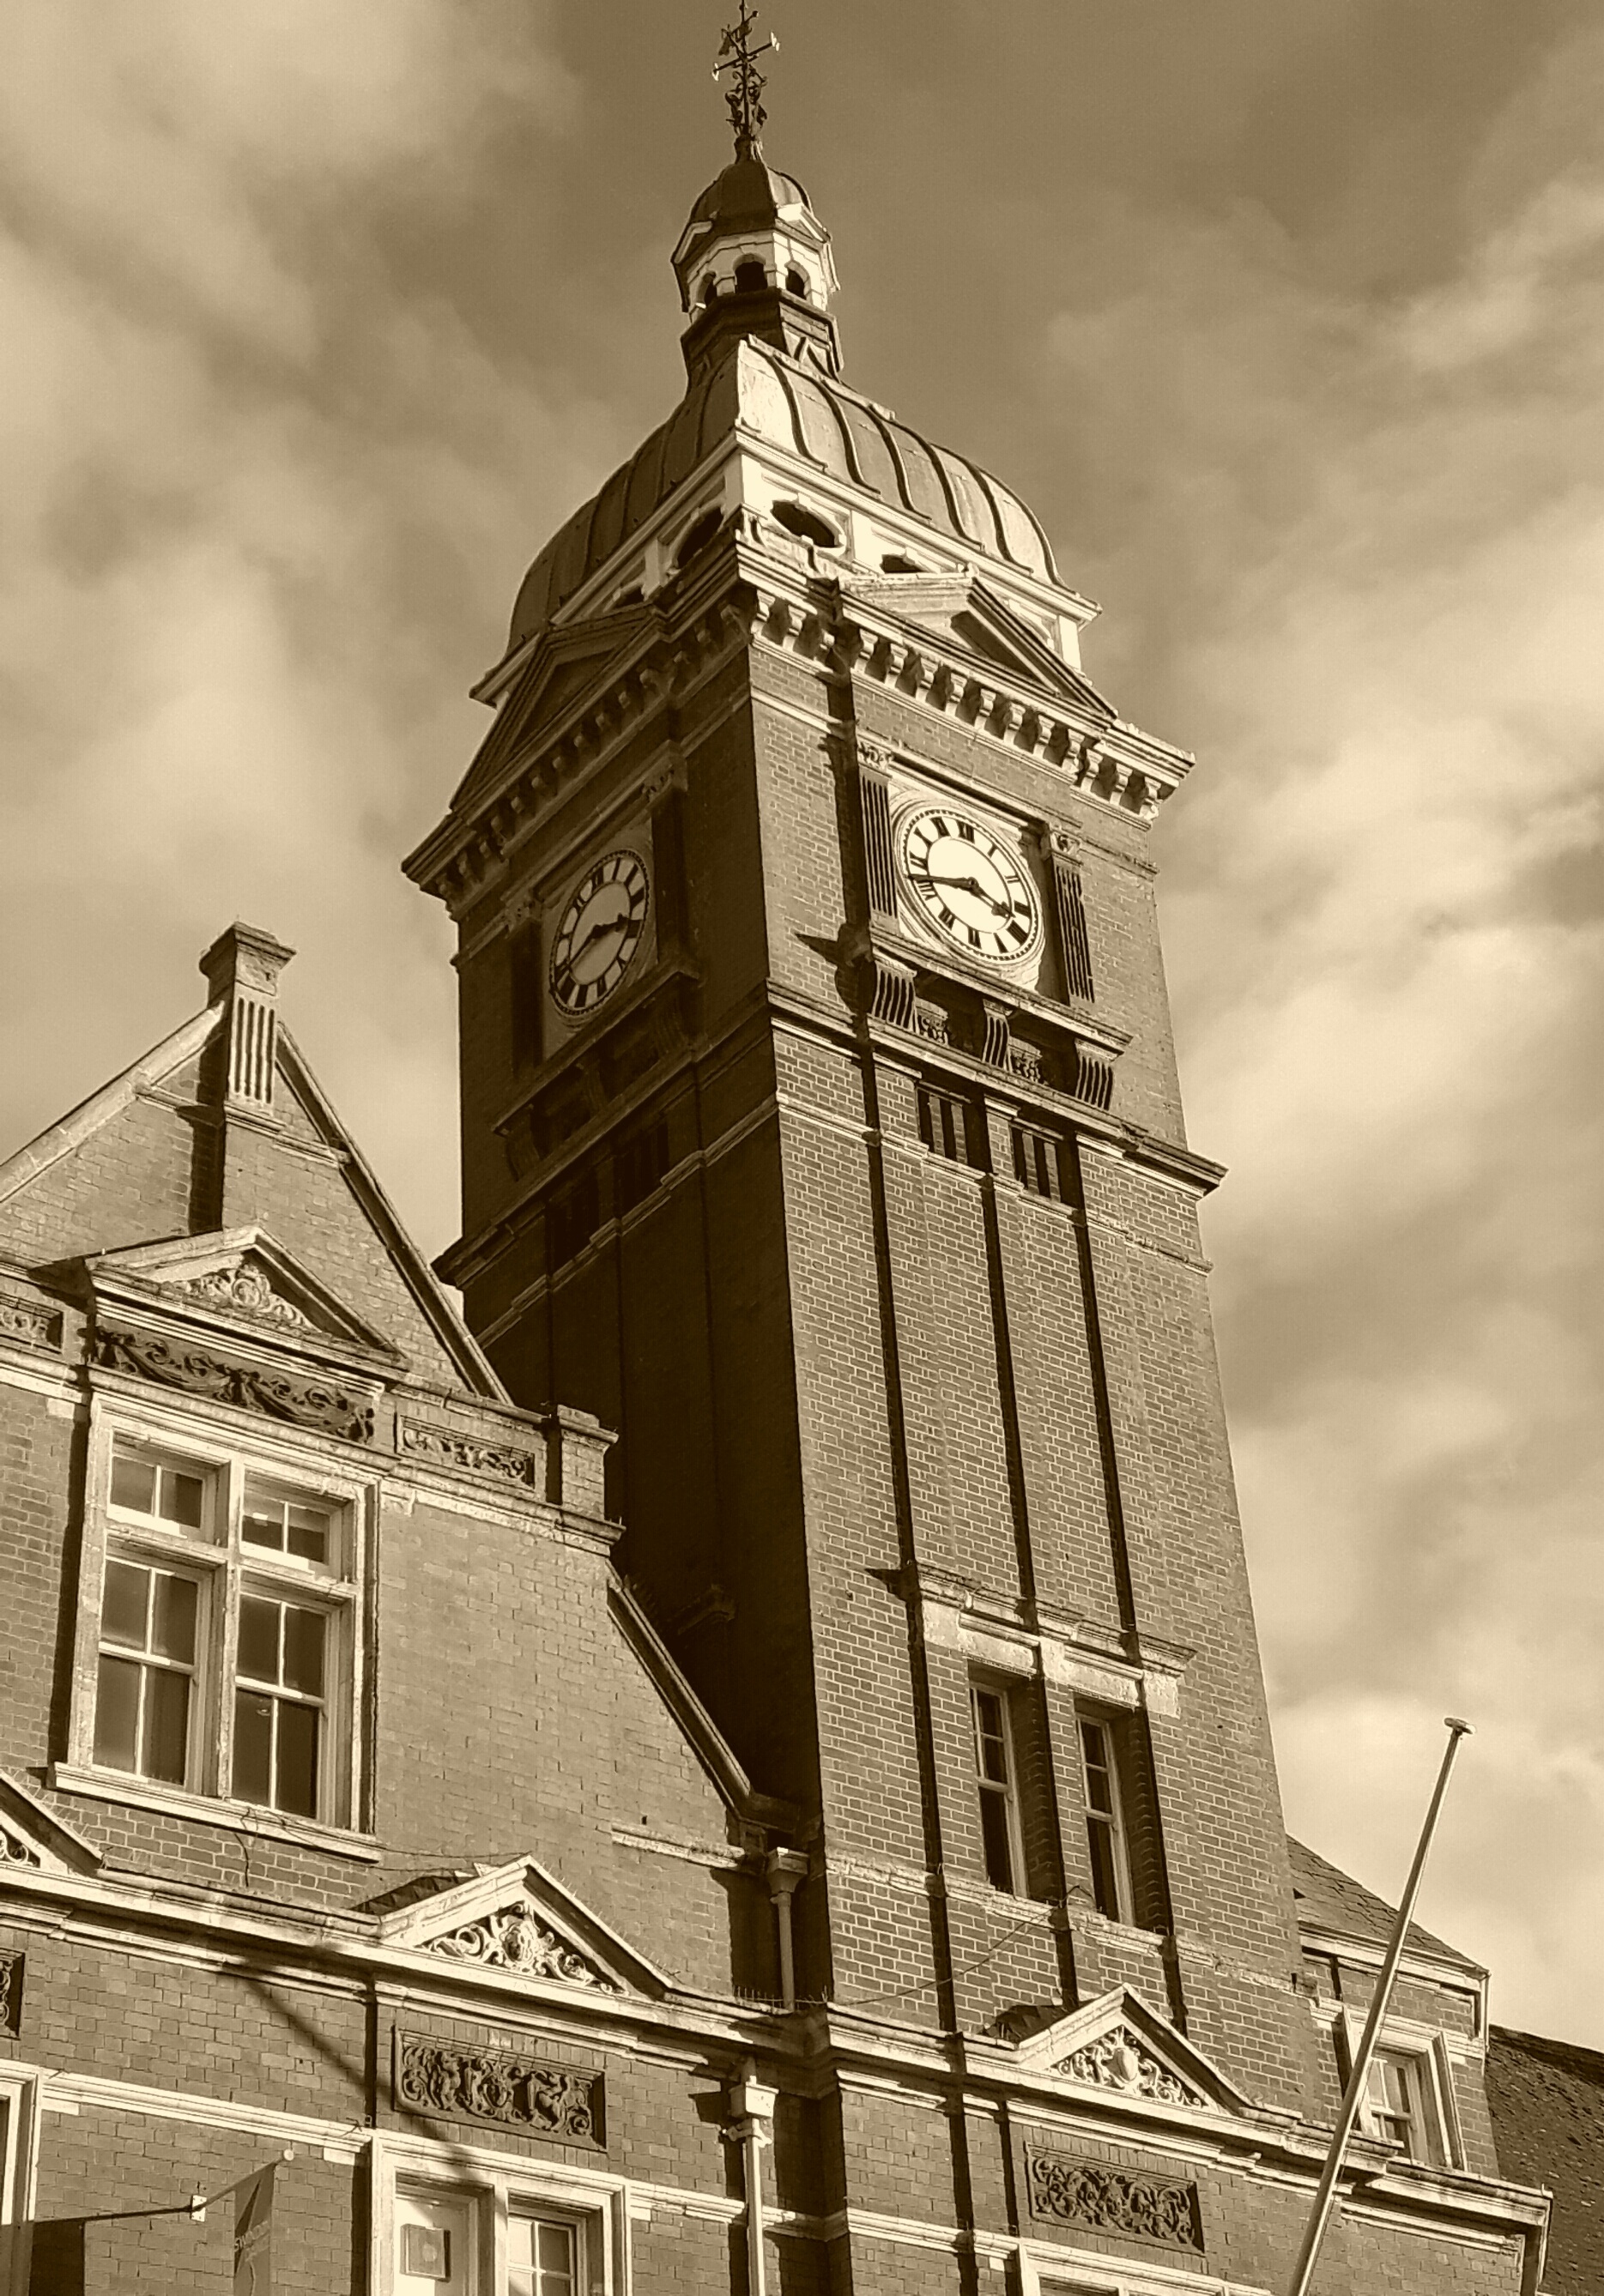
black and white, architecture, sky, clock, building, skyscraper, cityscape, tower, landmark, facade, church, cathedral, monochrome, place of worship, clock tower, bell tower, uk, clouds, spire, steeple, great britain, the clock tower, monochrome photography, swindon